James Leach (VC)

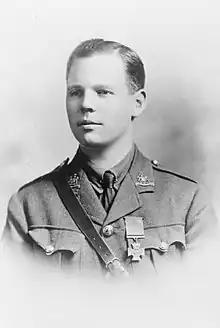

James Edgar Leach VC (27 July 1892 – 15 August 1958) was a British Army officer and English recipient of the Victoria Cross, the highest and most prestigious award for gallantry in the face of the enemy that can be awarded to British and Commonwealth forces.